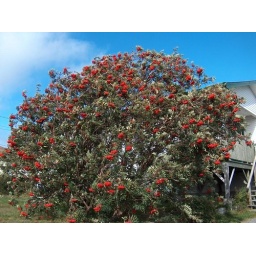
Dogberries against the blue sky